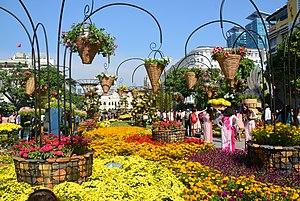
La rue Nguyễn Huệ est une rue du 1er arrondissement de Hô-Chi-Minh-Ville au Viêt Nam.